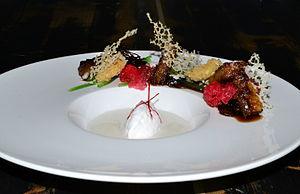
Plat Note à Note d'inspiration asiatique, lauréat du concours international de cuisine Note à Note 2014
La cuisine note à note est une forme de cuisine qui se base sur la gastronomie moléculaire pour élaborer des aliments entièrement à partir de composés chimiques purs, au lieu d'utiliser les ingrédients classiques de la cuisine.